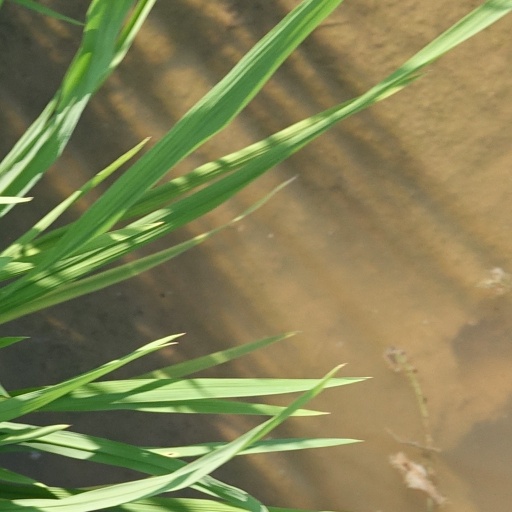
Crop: rice